Saint Basil's Cathedral

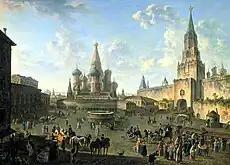
Red Square before the great fire of 1812 (Fyodor Alekseyev, 1802)

The site of the church had been, historically, a busy marketplace between the St. Frol's (later Saviour's) Gate of the Moscow Kremlin and the outlying posad. The centre of the marketplace was marked by the Trinity Church, built of the same white stone as the Kremlin of Dmitry Donskoy (1366–68) and its cathedrals. Tsar Ivan IV marked every victory of the Russo-Kazan War by erecting a wooden memorial church next to the walls of Trinity Church; by the end of his Astrakhan campaign, it was shrouded within a cluster of seven wooden churches. According to the report in Nikon's Chronicle, in the autumn of 1554 Ivan ordered the construction of the wooden Church of Intercession on the same site, "on the moat". One year later, Ivan ordered the construction of a new stone cathedral on the site of Trinity Church to commemorate his campaigns. Dedication of a church to a military victory was "a major innovation" for Muscovy. The placement of the church outside the Kremlin walls was a political statement in favour of posad commoners and against hereditary boyars.